Balmoral Castle

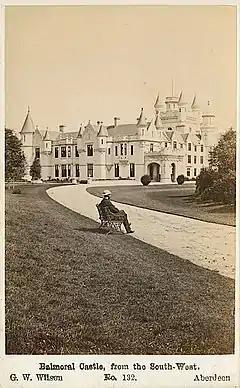
Balmoral Castle, 1860s, albumen print carte de visite

Queen Victoria and Prince Albert first visited Scotland in 1842, five years after she acceded to the throne and two years after their marriage. During this first visit they stayed at Edinburgh, and at Taymouth Castle in Perthshire, the home of John Campbell, 2nd Marquess of Breadalbane. They returned in 1844 to stay at Blair Castle, and in 1847, when they rented Ardverikie House by Loch Laggan. Frequent rain during the last trip led Sir James Clark, the queen's doctor, to recommend Deeside instead, for its healthier climate.